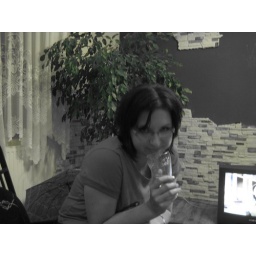
u will notice everything is in black and white...except for the tree